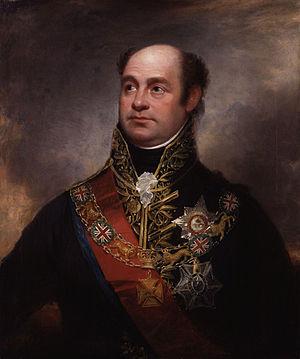
William Carr Beresford, vicomte Beresford, est un militaire et homme politique anglais issu d'une ancienne famille du Staffordshire. Prenant le commandement de l'armée portugaise pendant la guerre péninsulaire du Portugal, il est nommé généralissime par le prince régent Jean VI de Portugal, avec le titre de maréchal du Portugal. Il évolue alors sous les ordres d'Arthur Wellesley, commandant de l'armée anglo-portugaise.
La bataille d'Albuera se déroula le 16 mai 1811, pendant la guerre d'Espagne, et oppose l'armée anglo-hispano-portugaise du général William Carr Beresford à l'armée française du maréchal Soult à Albuera, à environ 20 kilomètres au sud de Badajoz, en Espagne. Bien que meurtrière, elle se solda par un statu quo stratégique et tactique pour les deux camps.
La paroisse de Beresford est à la fois une paroisse civile et un district de services locaux canadien du comté de Gloucester, située au nord du Nouveau-Brunswick.
Beresford est une ville du comté de Gloucester dans le Nord du Nouveau-Brunswick au Canada. La ville comptait 4 288 habitants en 2016.
Les fortifications de la Rhune à l’époque contemporaine sont des ouvrages militaires, situés sur la montagne de la Rhune, à proximité immédiate et à l'ouest de la frontière entre l'Espagne et la France. Ils ont été construits pour certains d’entre eux lors de la campagne de 1793 - 1794 et réutilisés par la suite pour contenir l'avancée des troupes de la coalition anglo-hispano-portugaise du futur duc de Wellington. Plus de vingt redoutes se répartissent sur le territoire des communes d'Ascain, de Sare et d'Urrugne et partiellement sur ceux de Saint-Pée-sur-Nivelle et de Biriatou.